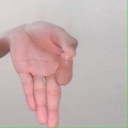
अक्षर: ज्ञ